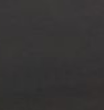
Surface type: asphalt